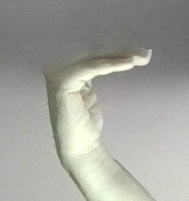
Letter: haa